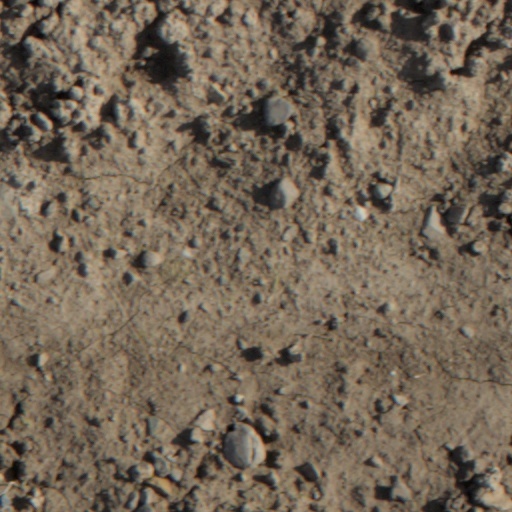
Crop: wheat